High Society (2014 film)

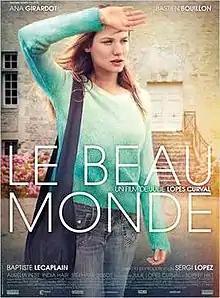
Film poster

High Society is a 2014 French romantic drama film written and directed by Julie Lopes-Curval. The film stars Ana Girardot, Bastien Bouillon and Baptiste Lecaplain. It was selected to be screened in the Contemporary World Cinema section at the 2014 Toronto International Film Festival. In January 2015, the film received two nominations at the 20th Lumière Awards.